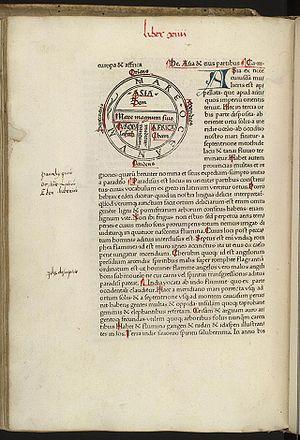
Etymologiarum libri viginti communément appelée Etymologiae ou Origines est une encyclopédie qu'Isidore de Séville a rédigée vers la fin de sa vie. L'ouvrage compte 20 livres et 448 chapitres. Extrêmement populaire durant tout le Moyen Âge, avec plus de 1 000 manuscrits conservés, il sera encore réédité à la Renaissance, où l'on compte plus de dix éditions entre 1470 et 1580.
Une encyclopédie est un ouvrage de référence visant à synthétiser toutes les connaissances pour édifier le savoir et à en montrer l'organisation de façon à les rendre accessibles au public, dans un but d'éducation, d'information ou de soutien à la mémoire culturelle. Basé sur des autorités ou des sources valides et souvent complété par des exemples et des illustrations, ce genre d'ouvrage privilégie un style concis et favorise la consultation par des tables et des index. Le terme a pris son sens moderne avec l'Encyclopédie ou Dictionnaire raisonné des sciences, des arts et des métiers.